Golden Age of Television (2000s–2023)

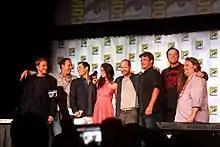
The cast of "Firefly" reuniting at a San Diego Comic-Con panel

The new Golden Age brought creator-driven tragic anti-heroic dramas of the 2000s and 2010s, including 1998's "Sex and the City", 1999's "The Sopranos" (named the greatest TV show of all time by "TV Guide" and "Rolling Stone") and "The West Wing"; 2001's "Six Feet Under and" "24"; 2002's "The Wire" (voted as the greatest TV show of the 21st Century by BBC in 2021) and "The Shield"; 2004's "Deadwood", "Lost" and "Battlestar Galactica"; 2005's "Grey's Anatomy" and ""; 2006's "Friday Night Lights"; 2007's "Mad Men"; 2008's "Breaking Bad"; 2010's "The Walking Dead"; 2011's "Game of Thrones"; 2013's "House of Cards" and "Orange Is the New Black"; and 2015's "Better Call Saul". Others appear in the Writers Guild of America 2013 vote for 101 Best-Written TV Shows. Production values got higher than ever before on shows such as "Band of Brothers", "Mad Men", "Breaking Bad", and "Homeland" to the point of rivaling cinema, while anti-heroic series like "The Sopranos" and "The Wire" were cited as improving television content thus earning critical praise.